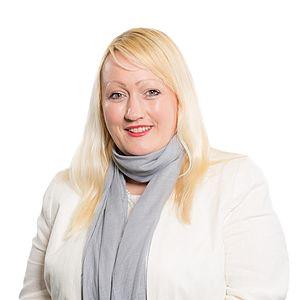
Au pays de Galles, la fonction de ministre des Finances est une charge attribuée au membre du gouvernement responsable du Trésor gallois, de la gestion des ressources gouvernementales, de la collecte des taxes, de la fixation du montant de l’impôt ainsi que de la coordination des données statistiques et de recensement.
Au pays de Galles, la position de chef parlementaire, officiellement « le trefnydd », est un poste attribué au membre du gouvernement responsable des travaux législatifs au sein du Parlement gallois. Elle est brièvement dotée d’un poste délégué en 2007.